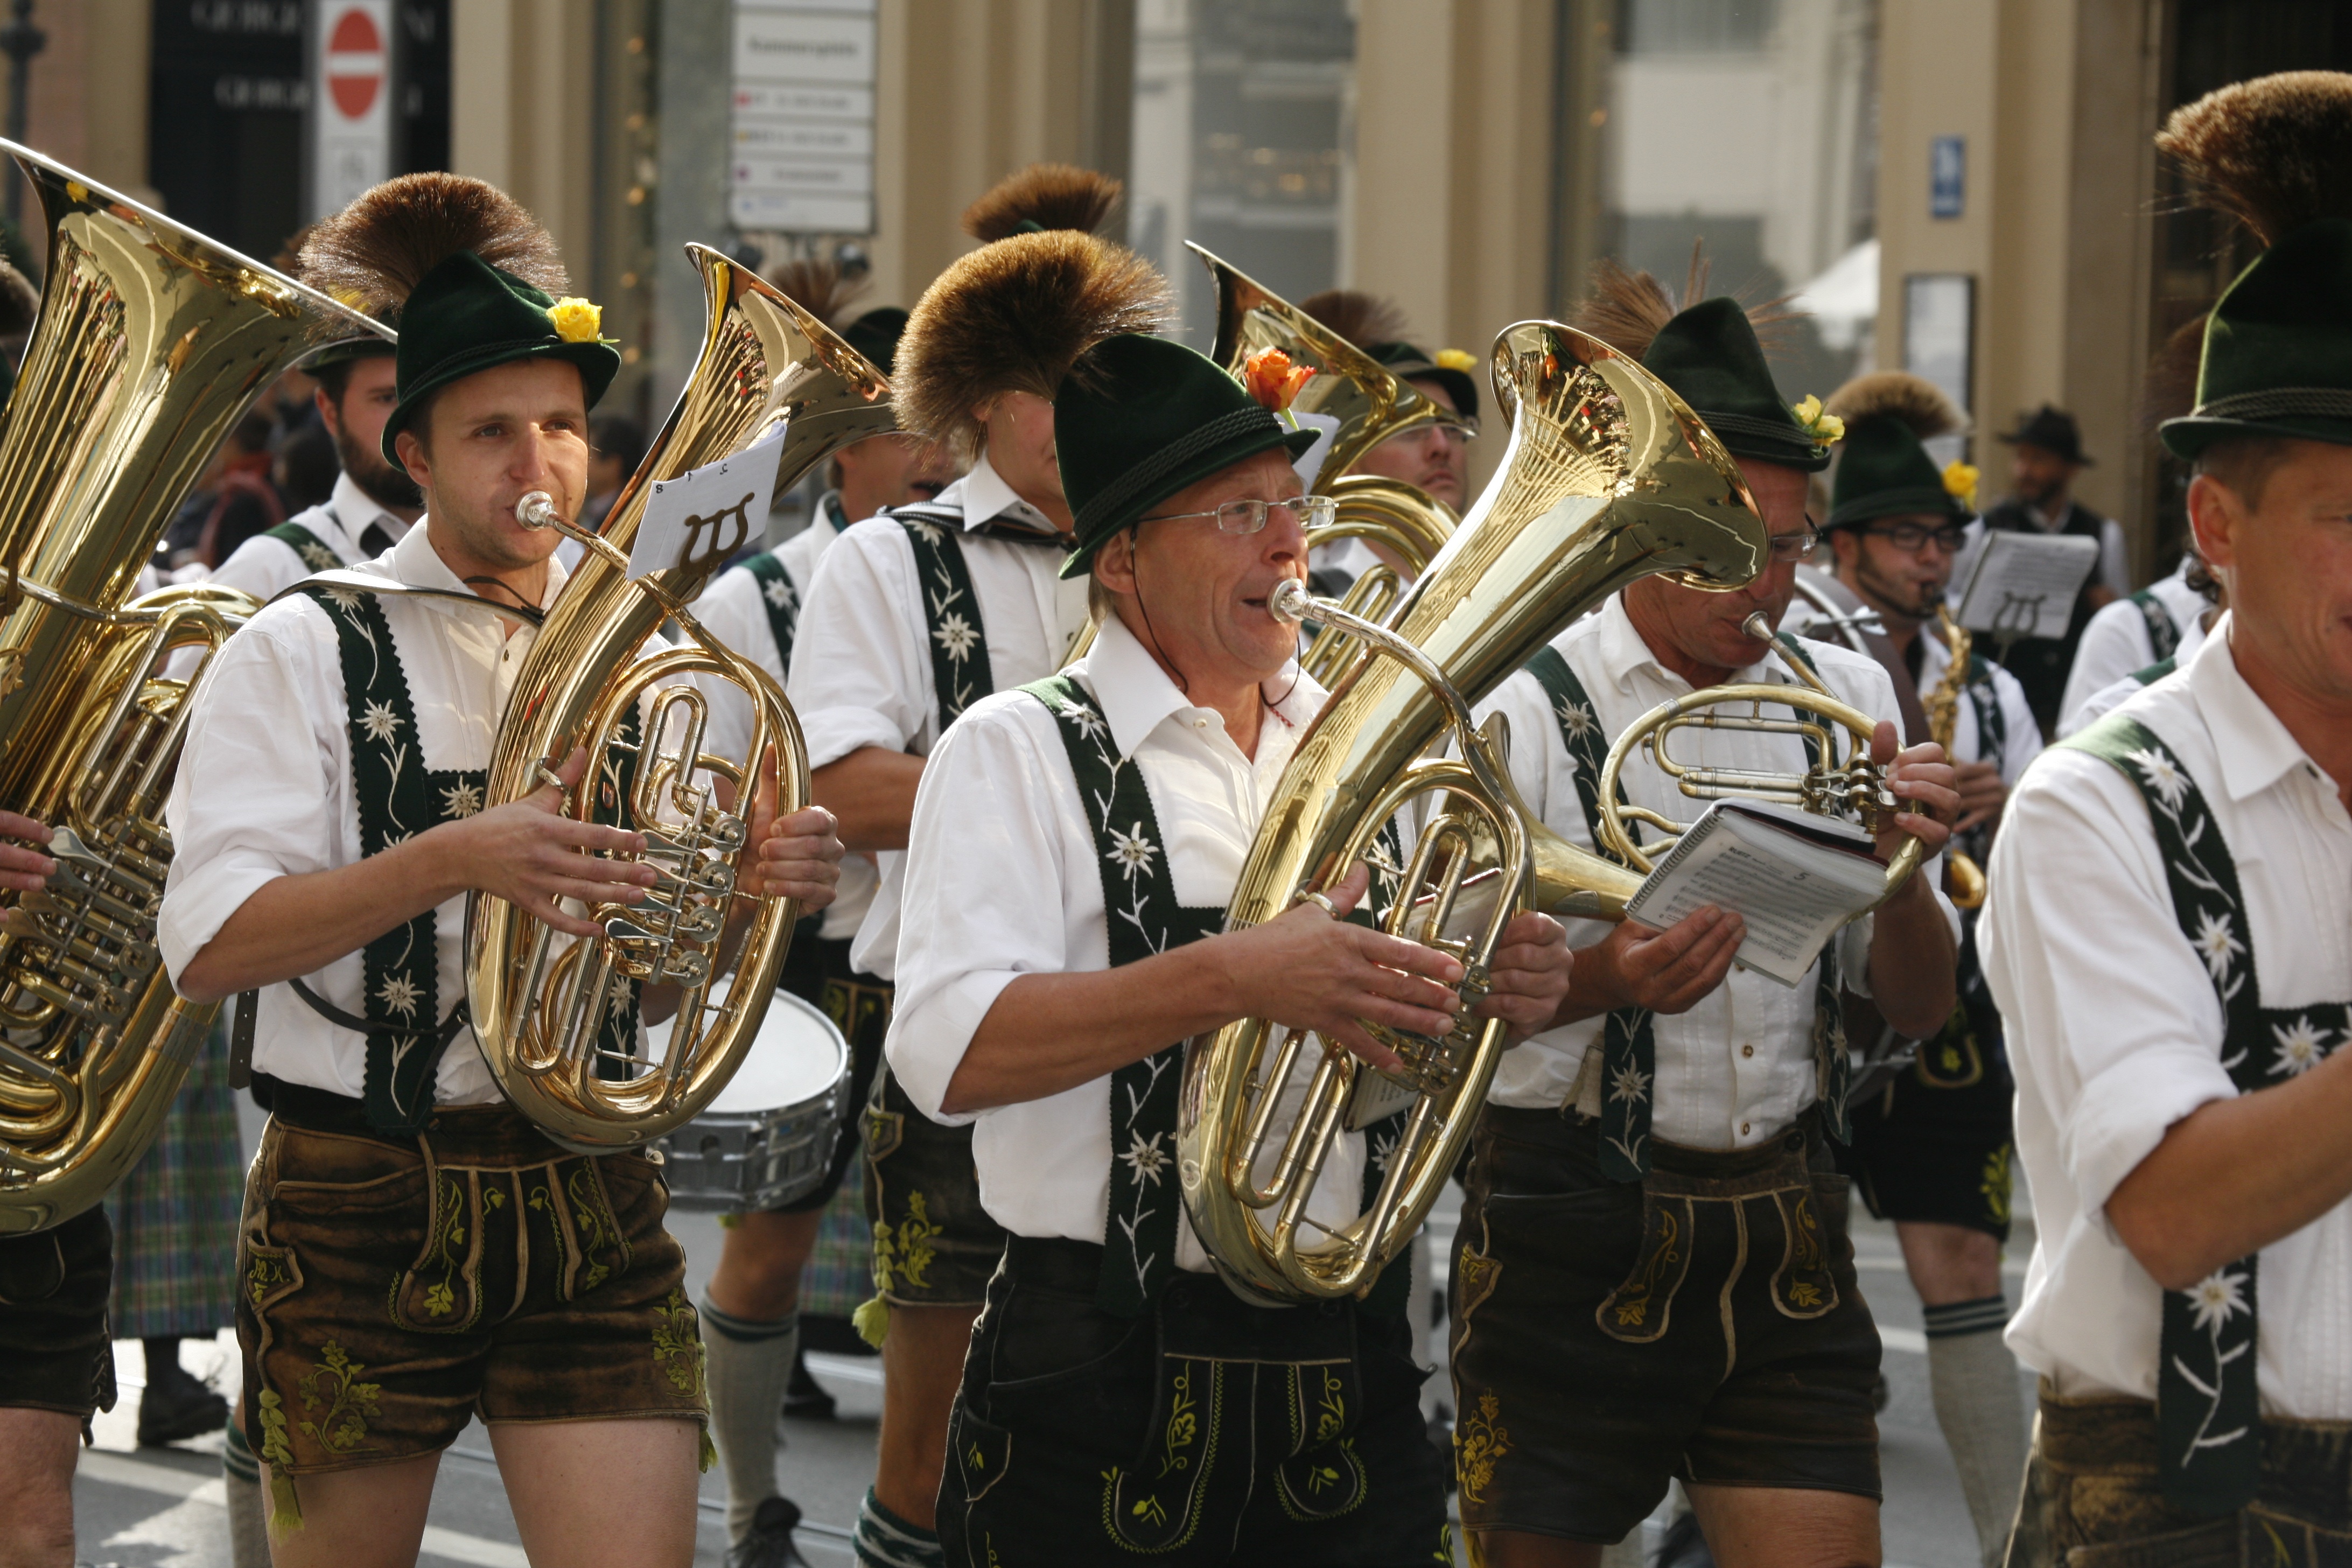
person, musician, musical instrument, marching band, festival, oktoberfest, marching, costume parade, blowers, musical ensemble